Summerville station

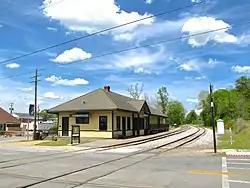

The Summerville Depot, at 120 East Washington Avenue in Summerville, Georgia, was built in 1918. It was listed on the National Register of Historic Places in 1992.